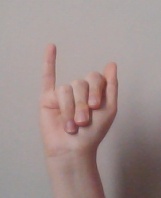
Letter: meem